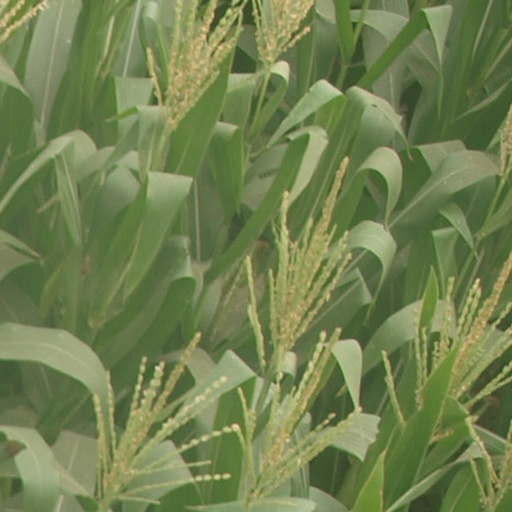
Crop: maize; corn